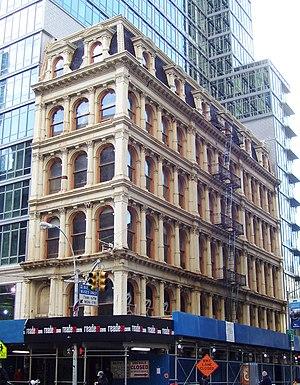
287 Broadway est un bâtiment historique au coin de Broadway à Reade Street dans le quartier Tribeca de Lower Manhattan, à New York. Conçu par John B. Snook en 1871 à l'aide de fonte en style mixte à l'italienne et Second Empire français, il a été achevé en 1872 pour le domaine Stephen Storm.